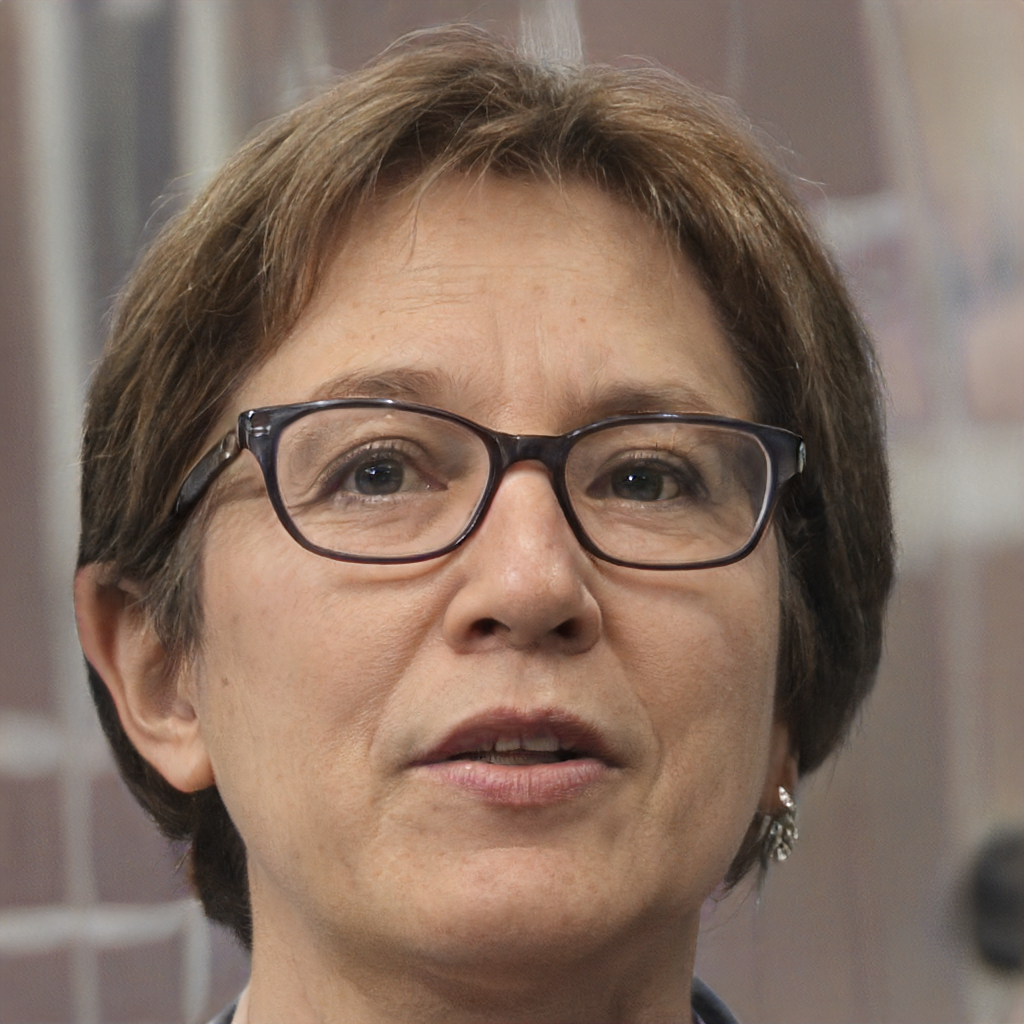
Portrait style: Real Portrait